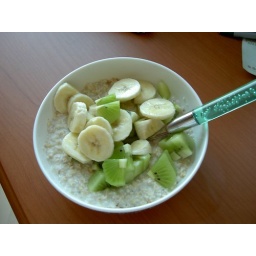
Kiwi and banana and coconut milk in my newly purchased quick oats found on the gray market in Namdaemun.